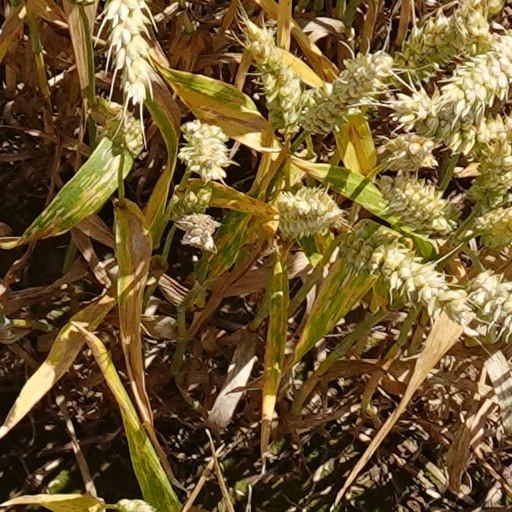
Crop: wheat